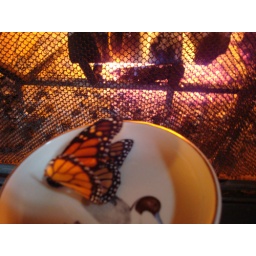
There was a dead butterfly in a plate on top of the entertainment center. Bizarre.